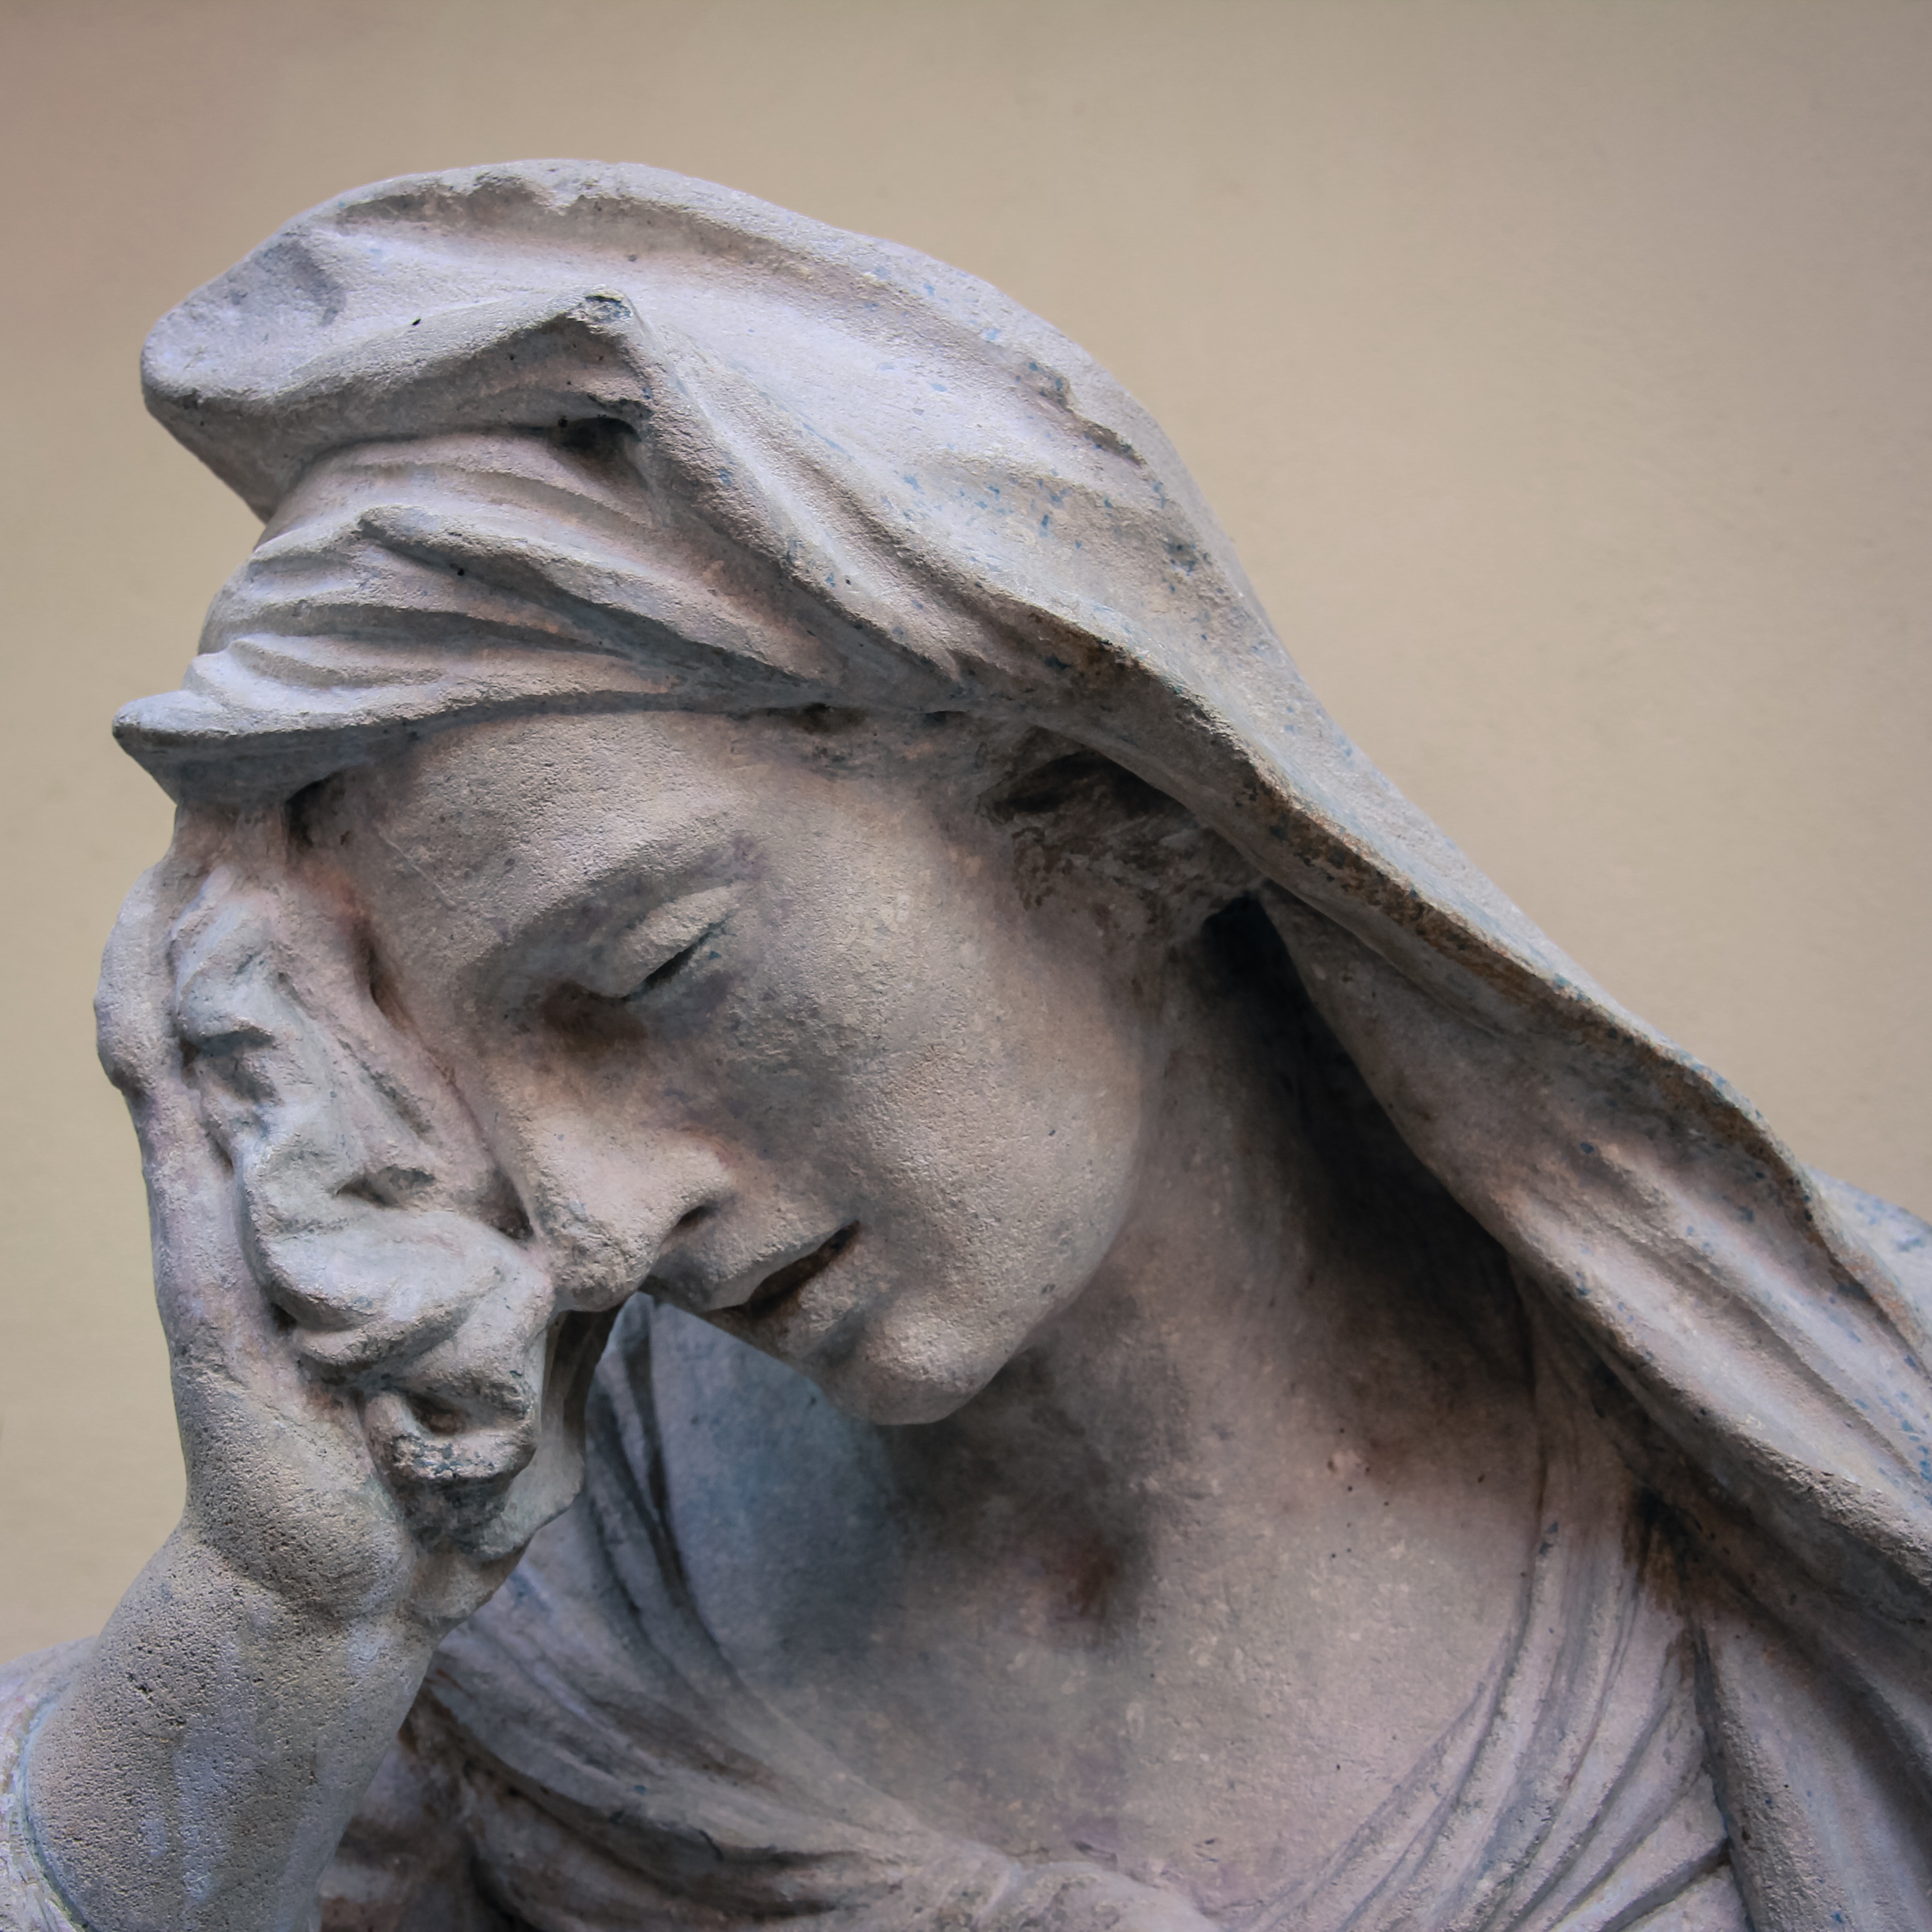
woman, monument, statue, sadness, portrait, artwork, painting, sculpture, grey, art, sketch, drawing, head, the middle ages, the statue of, ancient history, nonbuilding structure, art model, figure drawing, facepalm